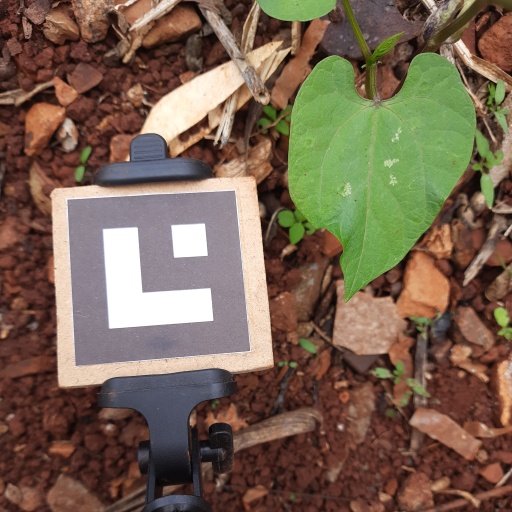
Observations: wavy surface, no eating holes, under shade